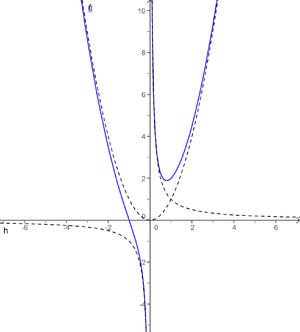
Le trident de Newton est une courbe plane étudiée par Isaac Newton. On la nomme parfois parabole de Descartes.
Le terme d'asymptote est utilisé en mathématiques pour préciser des propriétés éventuelles d'une branche infinie de courbe à accroissement tendant vers l'infinitésimal. C'est d'abord un adjectif d'étymologie grecque qui peut qualifier une droite, un cercle, un point… dont une courbe plus complexe peut se rapprocher. C'est aussi devenu un nom féminin synonyme de droite asymptote.